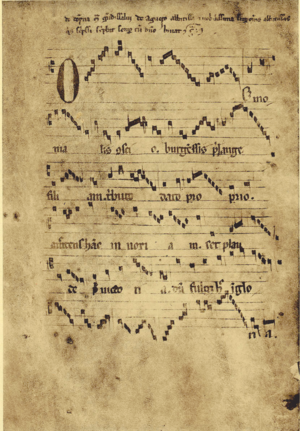
Ou monialis concio burgensis, pour l'abbesse de Las Huelgas María González d'Agüero, † 1335. Codex Las Huelgas, f° 159v.
Le Codex musical de Las Huelgas ou simplement le Codex Las Huelgas est un manuscrit médiéval copié au début du XIVᵉ siècle, au sein du monastère cistercien des religieuses de Las Huelgas, près de Burgos, situé sur le chemin de Compostelle, dans le nord de l'Espagne. Le couvent, fondé en 1187 et dédié à sainte Marie, avait des liens avec la famille royale de Castille et, fréquenté par les femmes de la haute aristocratie castillane, était richement doté.